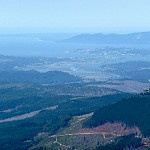
Scene: Outdoor